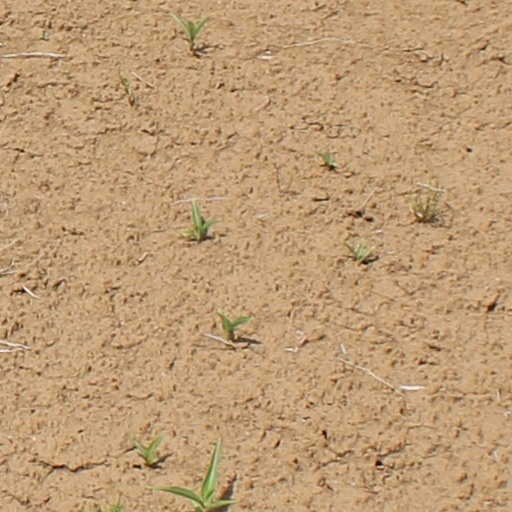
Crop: wheat